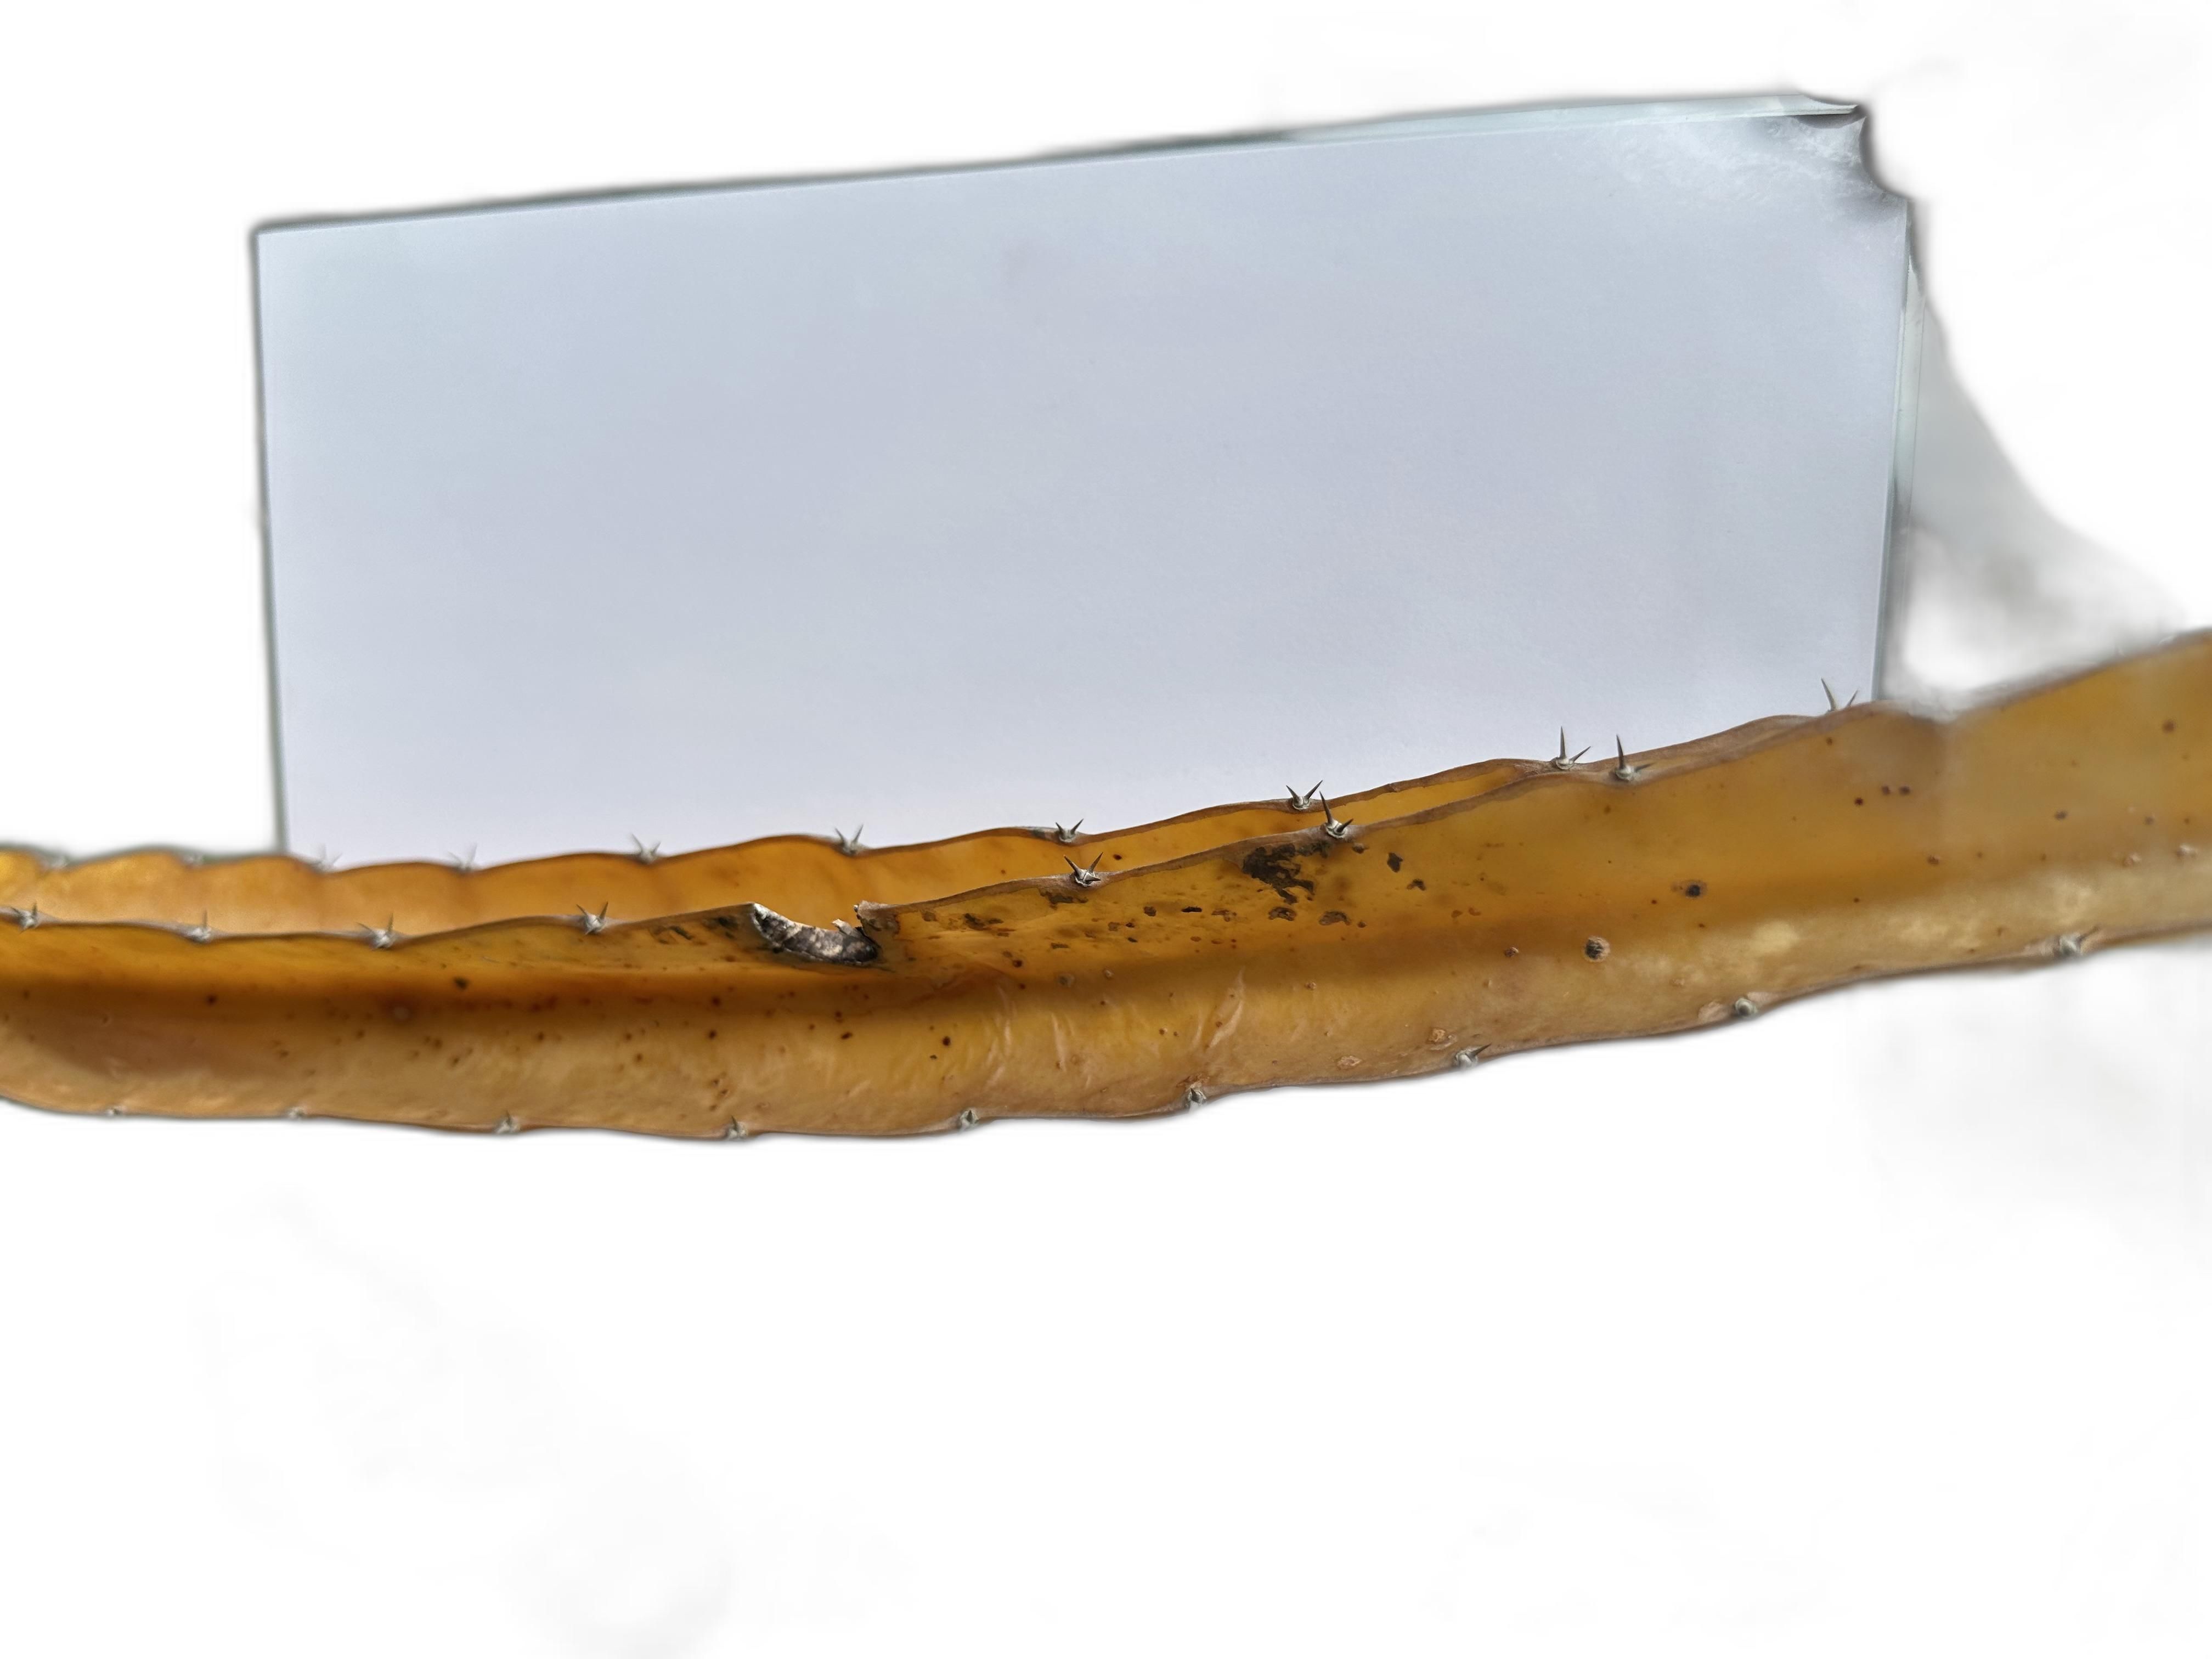
Label: Bad leaf